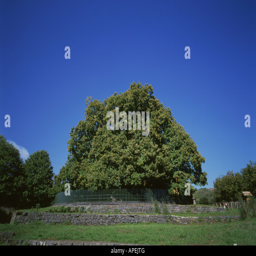
the worlds largest ever recorded tree , the tree was 64m around trunk .